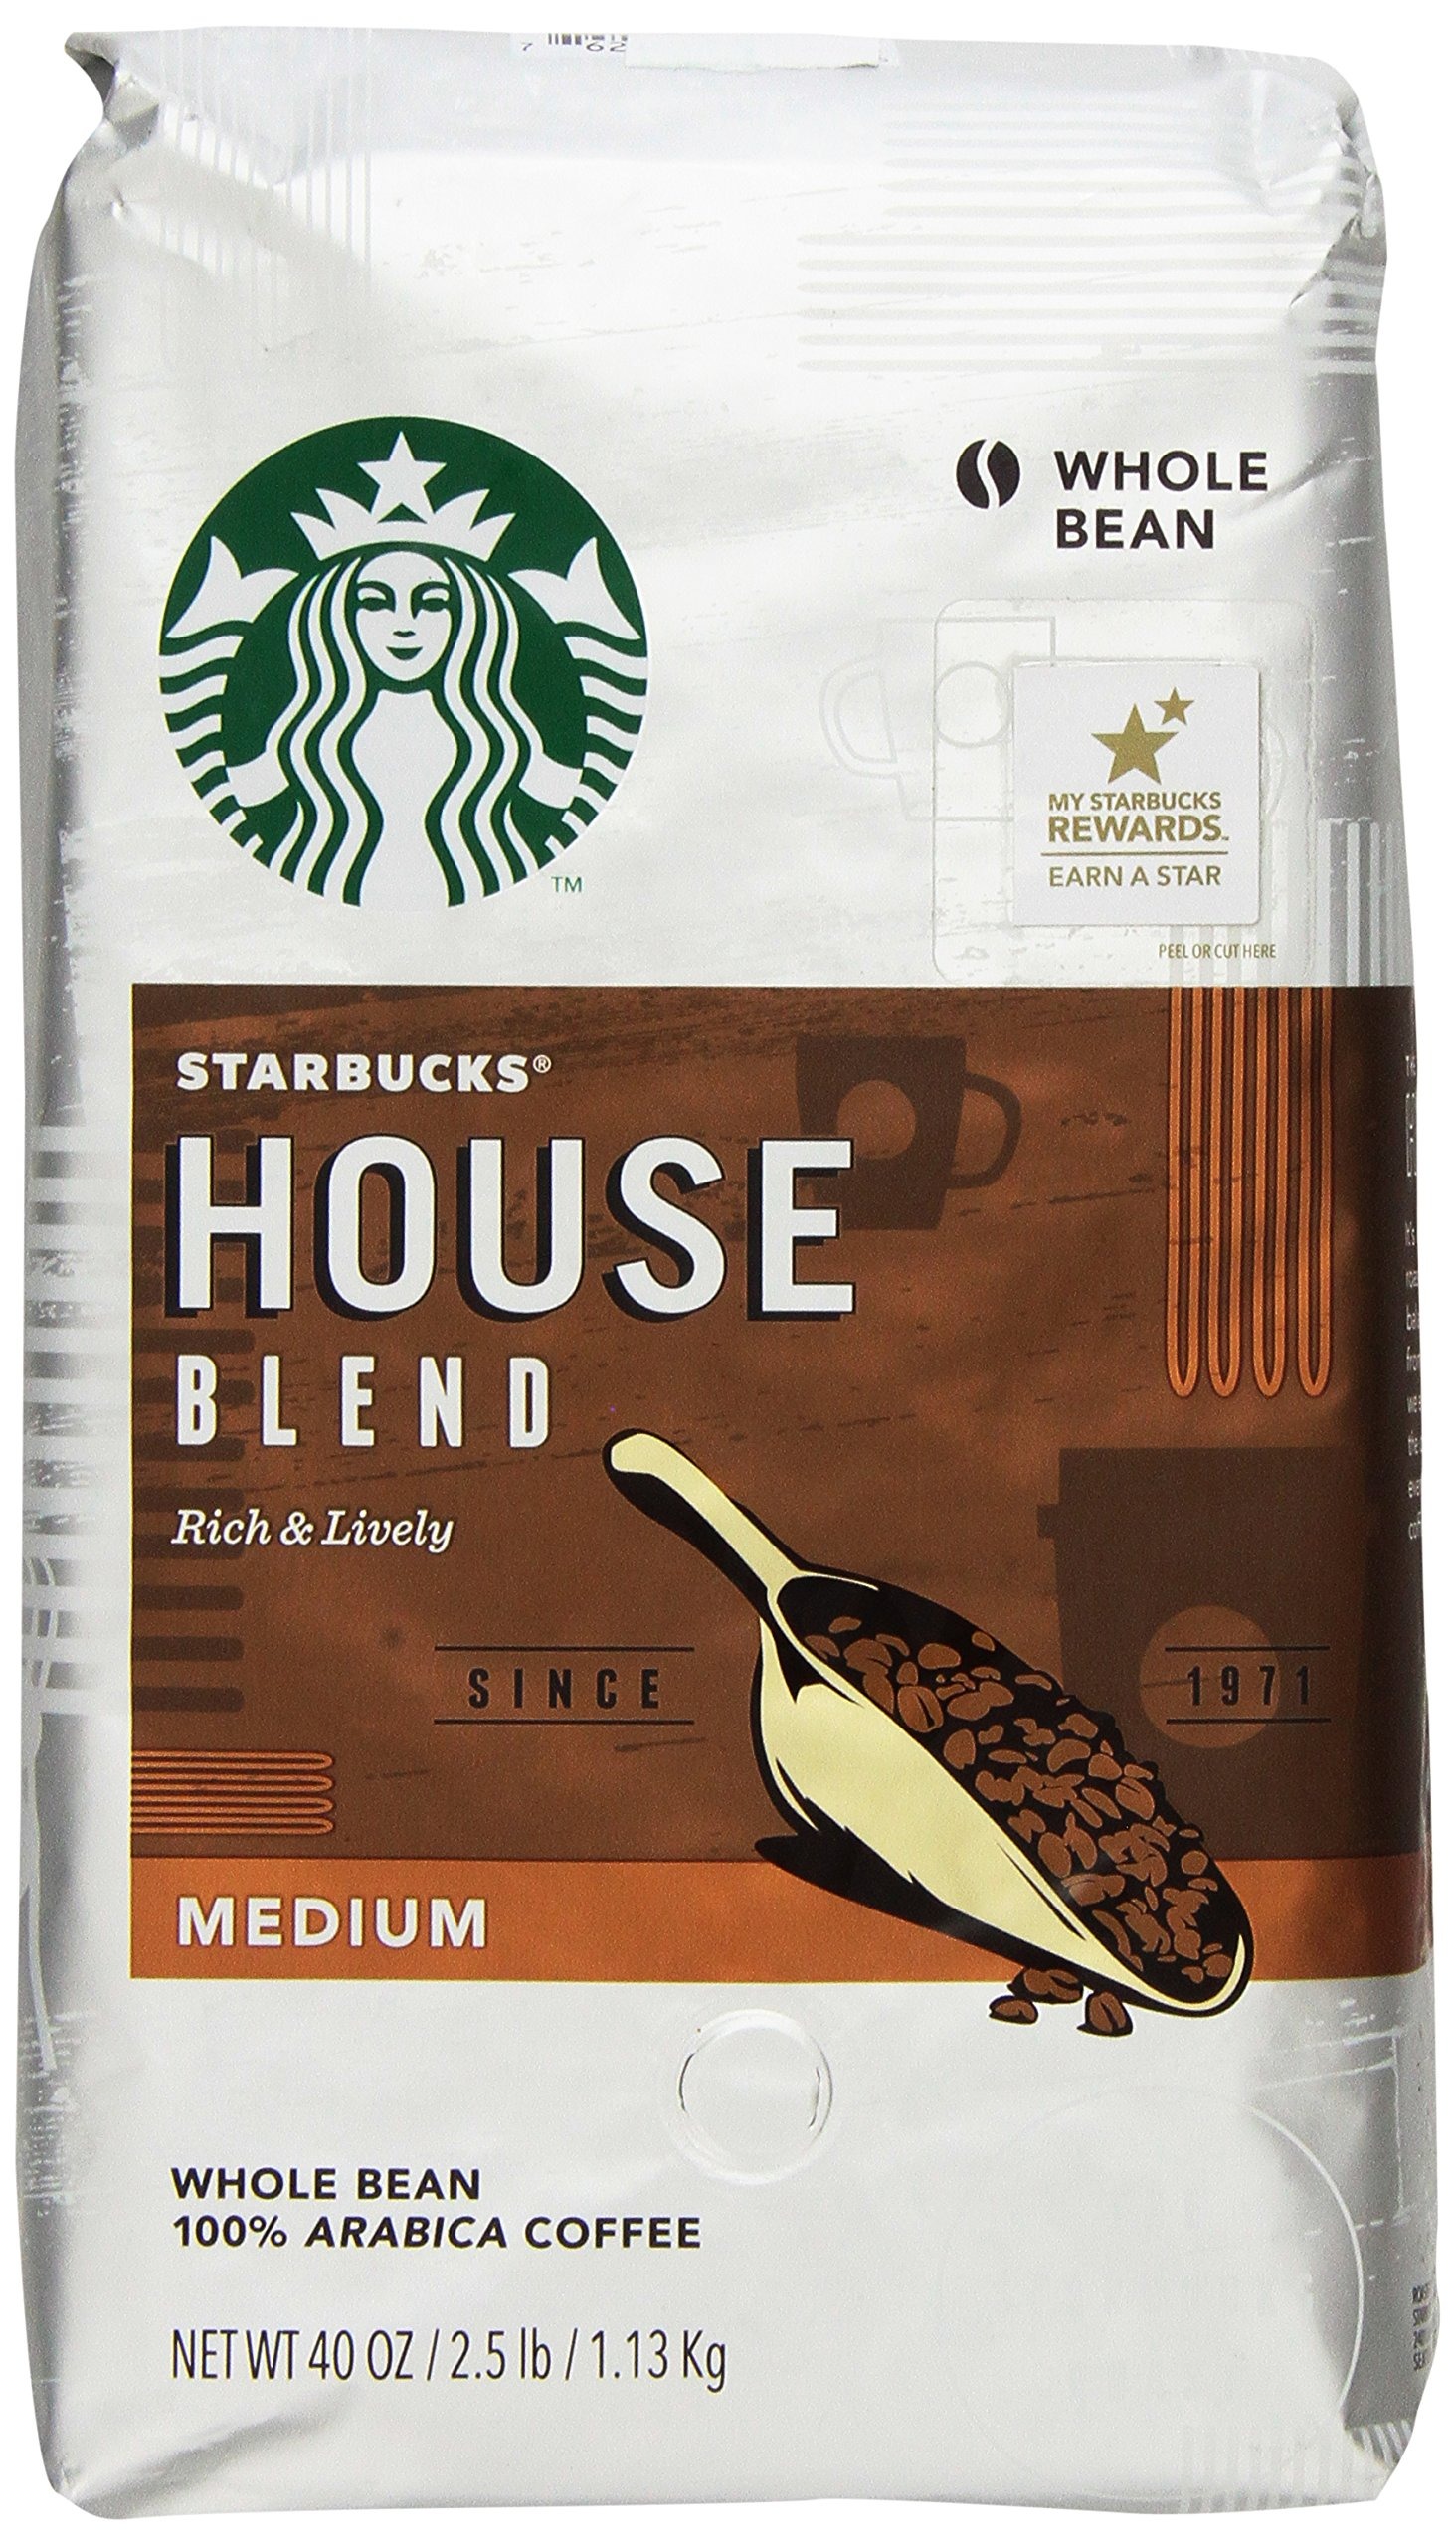
Item Name: Starbucks House Blend Whole Bean Coffee, 40 Ounce
Bullet Point 1: This delicious medium roast whole bean coffee is a blend of Latin American whole coffee beans
Bullet Point 2: House blend whole bean coffee
Bullet Point 3: High quality
Value: 40.0
Unit: Ounce

Price: 22.485